Temenica

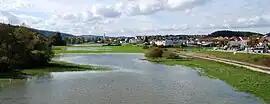
The Temenica floodplain at Trebnje

The river goes under the surface twice. It originates in the southern part of the Sava Hills. It sinks for the first time near Dolenje Ponikve in several sinkholes. It emerges again in the Mirna Peč Valley at Zijalo Spring. It runs above ground until a sinkhole near Goriška Vas, where it sinks for the second and last time. The third and last spring of the Temenica is located at Luknja pri Prečni. It flows through the Zalog Karst Field and it joins with the Krka River as its largest tributary.